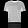
Label: T - shirt / top